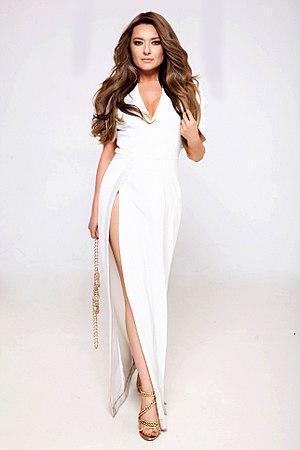
Nathaliya Moguilevskaya, pseudonyme de Nathaliya Moguila, née le 2 aout 1975 à Kiev, est une chanteuse, actrice et productrice ukrainienne.